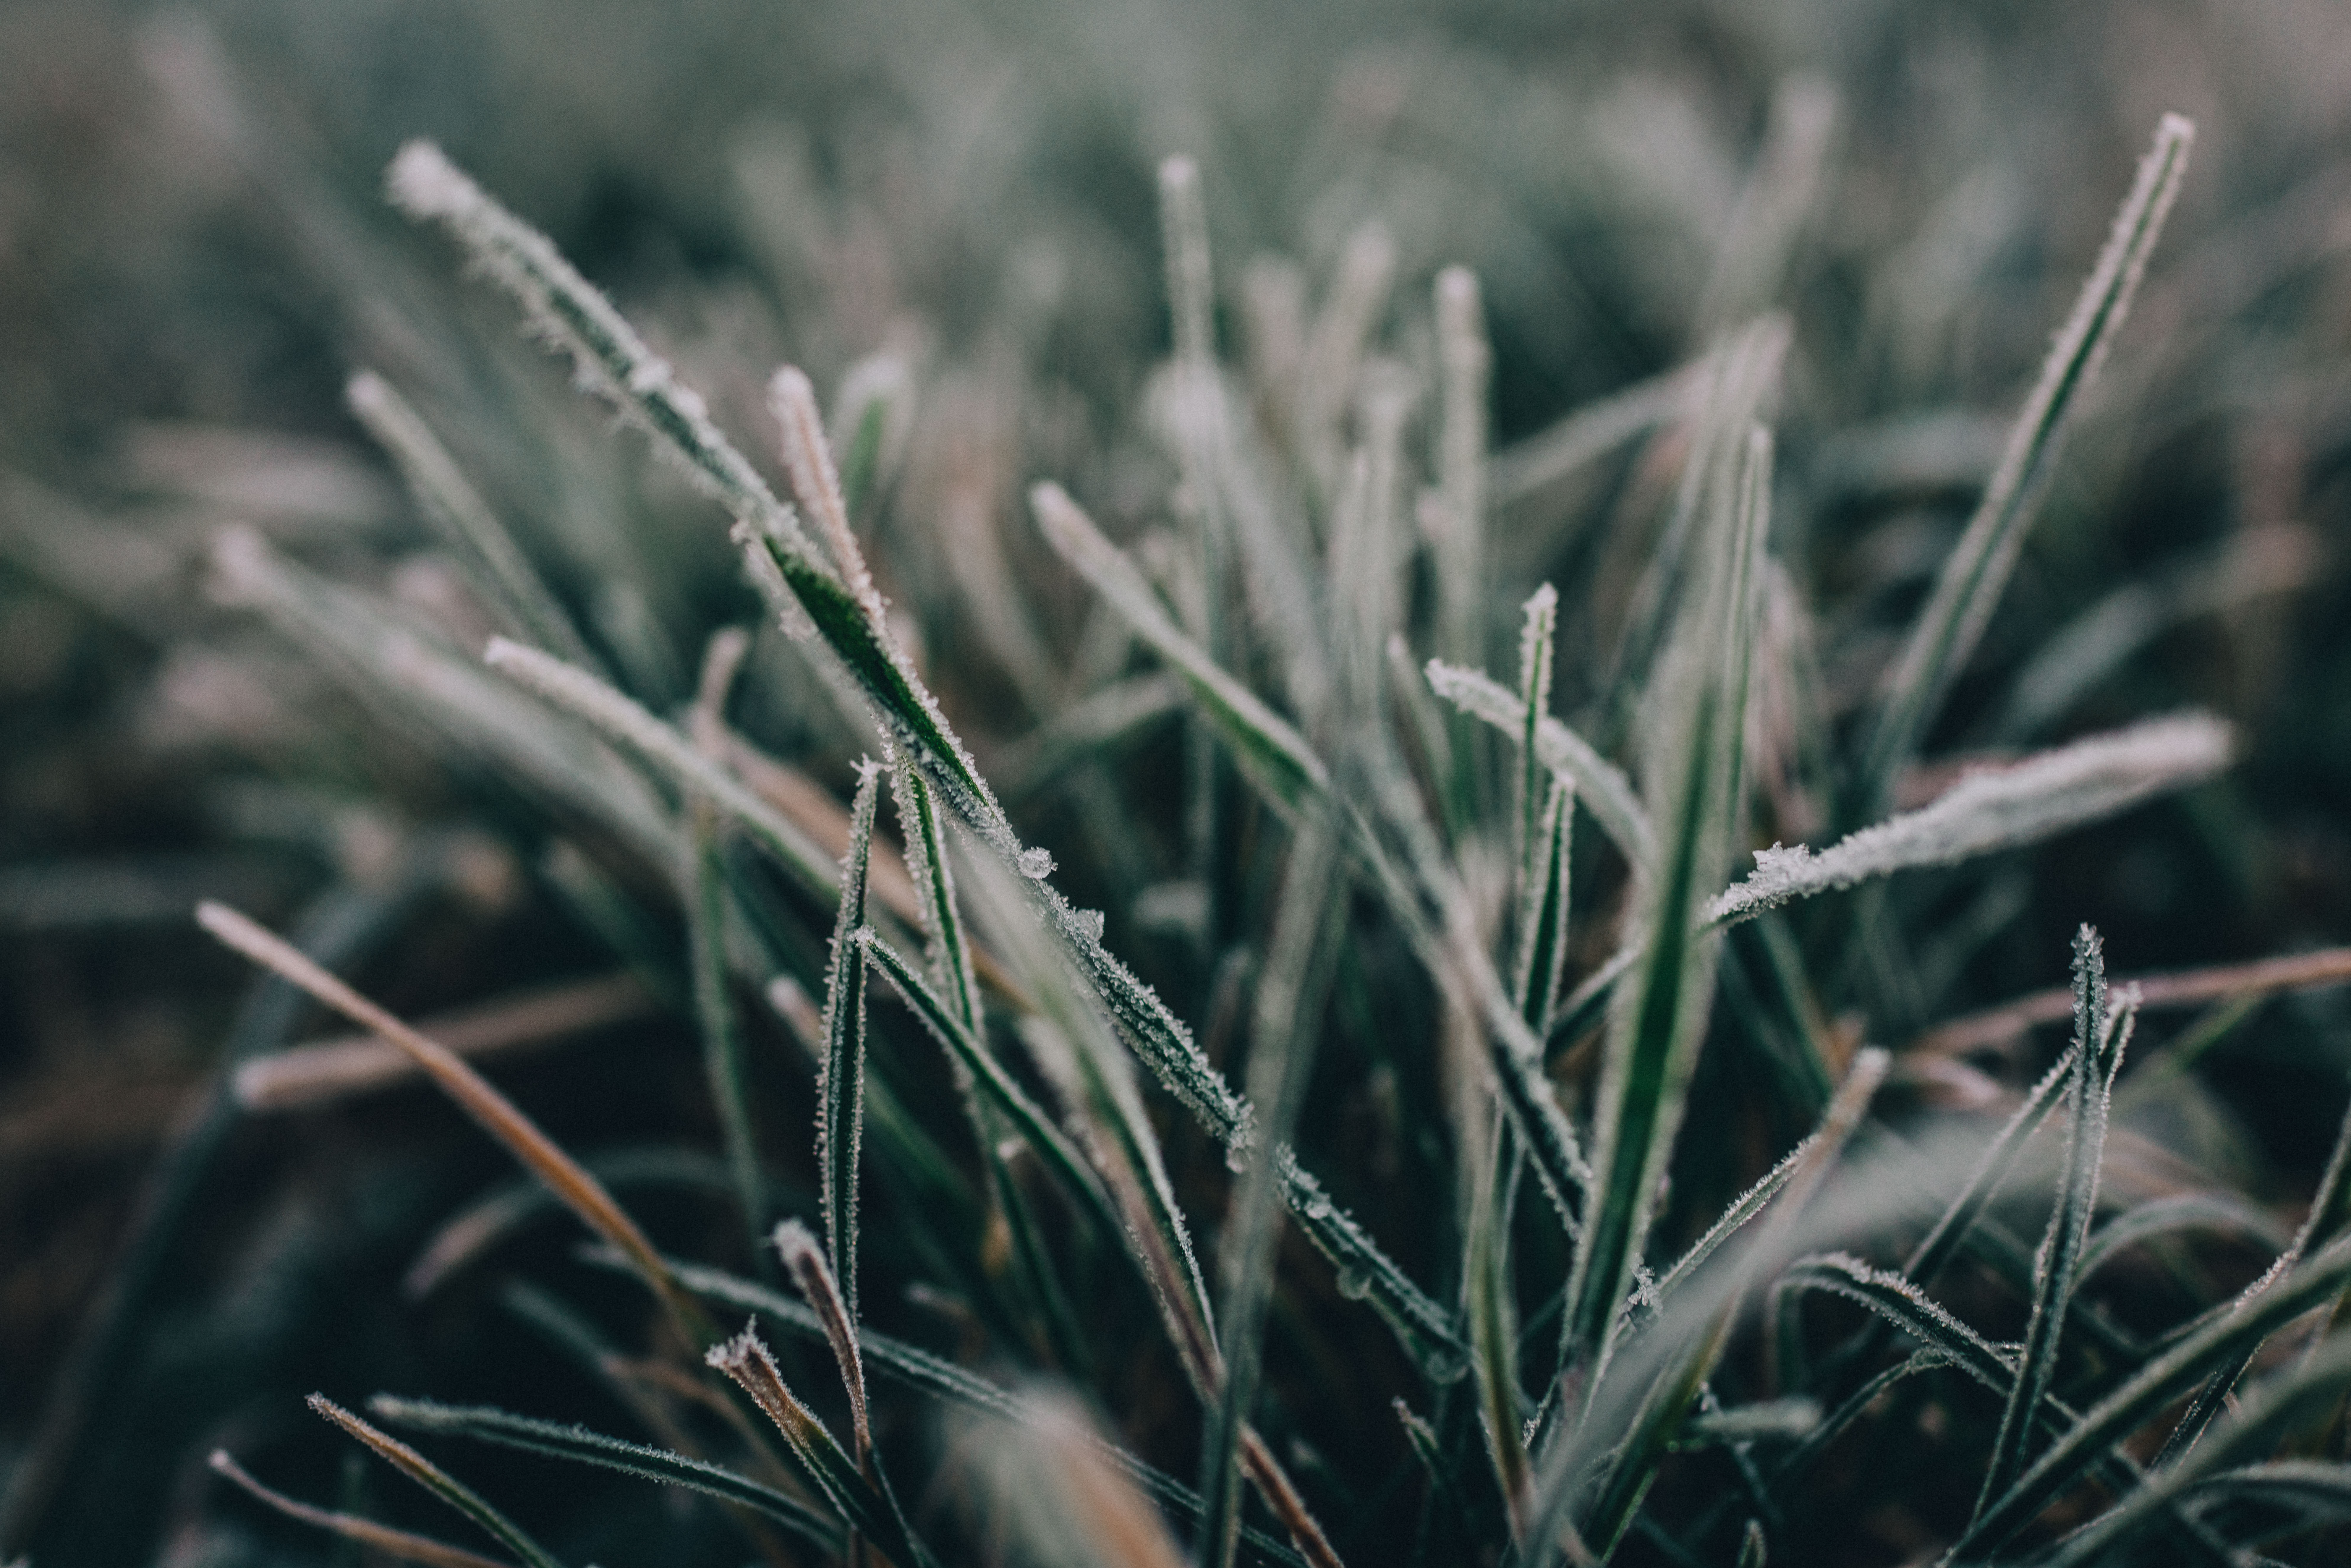
tree, nature, grass, branch, cold, winter, bokeh, growth, plant, field, lawn, photography, vintage, prairie, retro, sunlight, morning, leaf, flower, frost, old, europe, ice, mystic, green, macro, frozen, garden, flora, twig, close up, outside, art, wallpaper, europa, germany, deutschland, kunst, poster, sony, garten, bayern, bavaria, detail, december, marches, dezember, frosty, gras, kalt, development, morgen, eis, gefroren, screensaver, morgenstimmung, rx1rii, postive, macro photography, flowering plant, grass family, plant stem, land plant, phragmites